Meredith Eaton

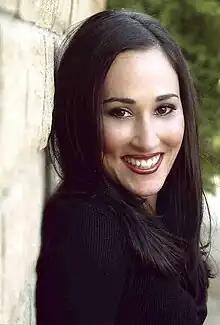

Meredith Hope Eaton Gordon (sometimes credited as Meredith Eaton-Gilden; born August 26, 1974) is an American actress. She is tall, and refers to herself as a "short-stature actress". She is known for portraying the attorney Emily Resnick on the CBS television series "Family Law" (in which she was the first female with dwarfism to fill a regular role in an American prime time series), for her recurring role as Bethany Horowitz on the ABC series "Boston Legal", and for her lead role as Matilda "Matty" Webber on the CBS series "MacGyver".